Mendes Cohen

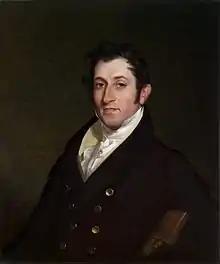
Cohen painted by Rembrandt Peale in 1838

Cohen returned to the United States and became a public servant, first as an aide to the Maryland governor, Thomas Veazey. Veazey gave Mendes the ceremonial title "Colonel" in recognition of his service in the Battle of Baltimore. He was elected to the House of Delegates from Baltimore City in 1847 and served a single term. He was the first Jewish member of the Maryland General Assembly and serves as a trustee to the Baltimore and Ohio Railroad. He was also on the board of the Hebrew Benevolent Society in 1858 when they launched plans for the Hebrew Hospital of Baltimore, now known as Sinai Hospital.